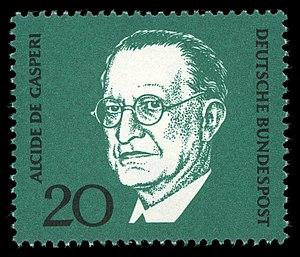
La locution « Pères de l'Europe » est utilisée par analogie avec les Pères fondateurs des États-Unis d'Amérique pour désigner un groupe historiquement défini de sept personnalités politiques qui ont été les premiers promoteurs, avec les traités de libre-échange créant la CECA et de la CEE, de la construction européenne au XXᵉ siècle conduisant à l'actuelle Union européenne.